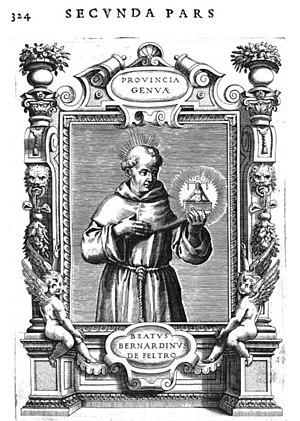
Bernardin de Feltre était un frère mineur et un missionnaire, né à Feltre en 1439 et mort à Pavie le 28 septembre 1494. Grand prédicateur et fondateur des monts-de-piété, il joua un rôle déterminant dans l'affaire de Simon de Trente, où il laissa s'exprimer son hostilité envers les Juifs.